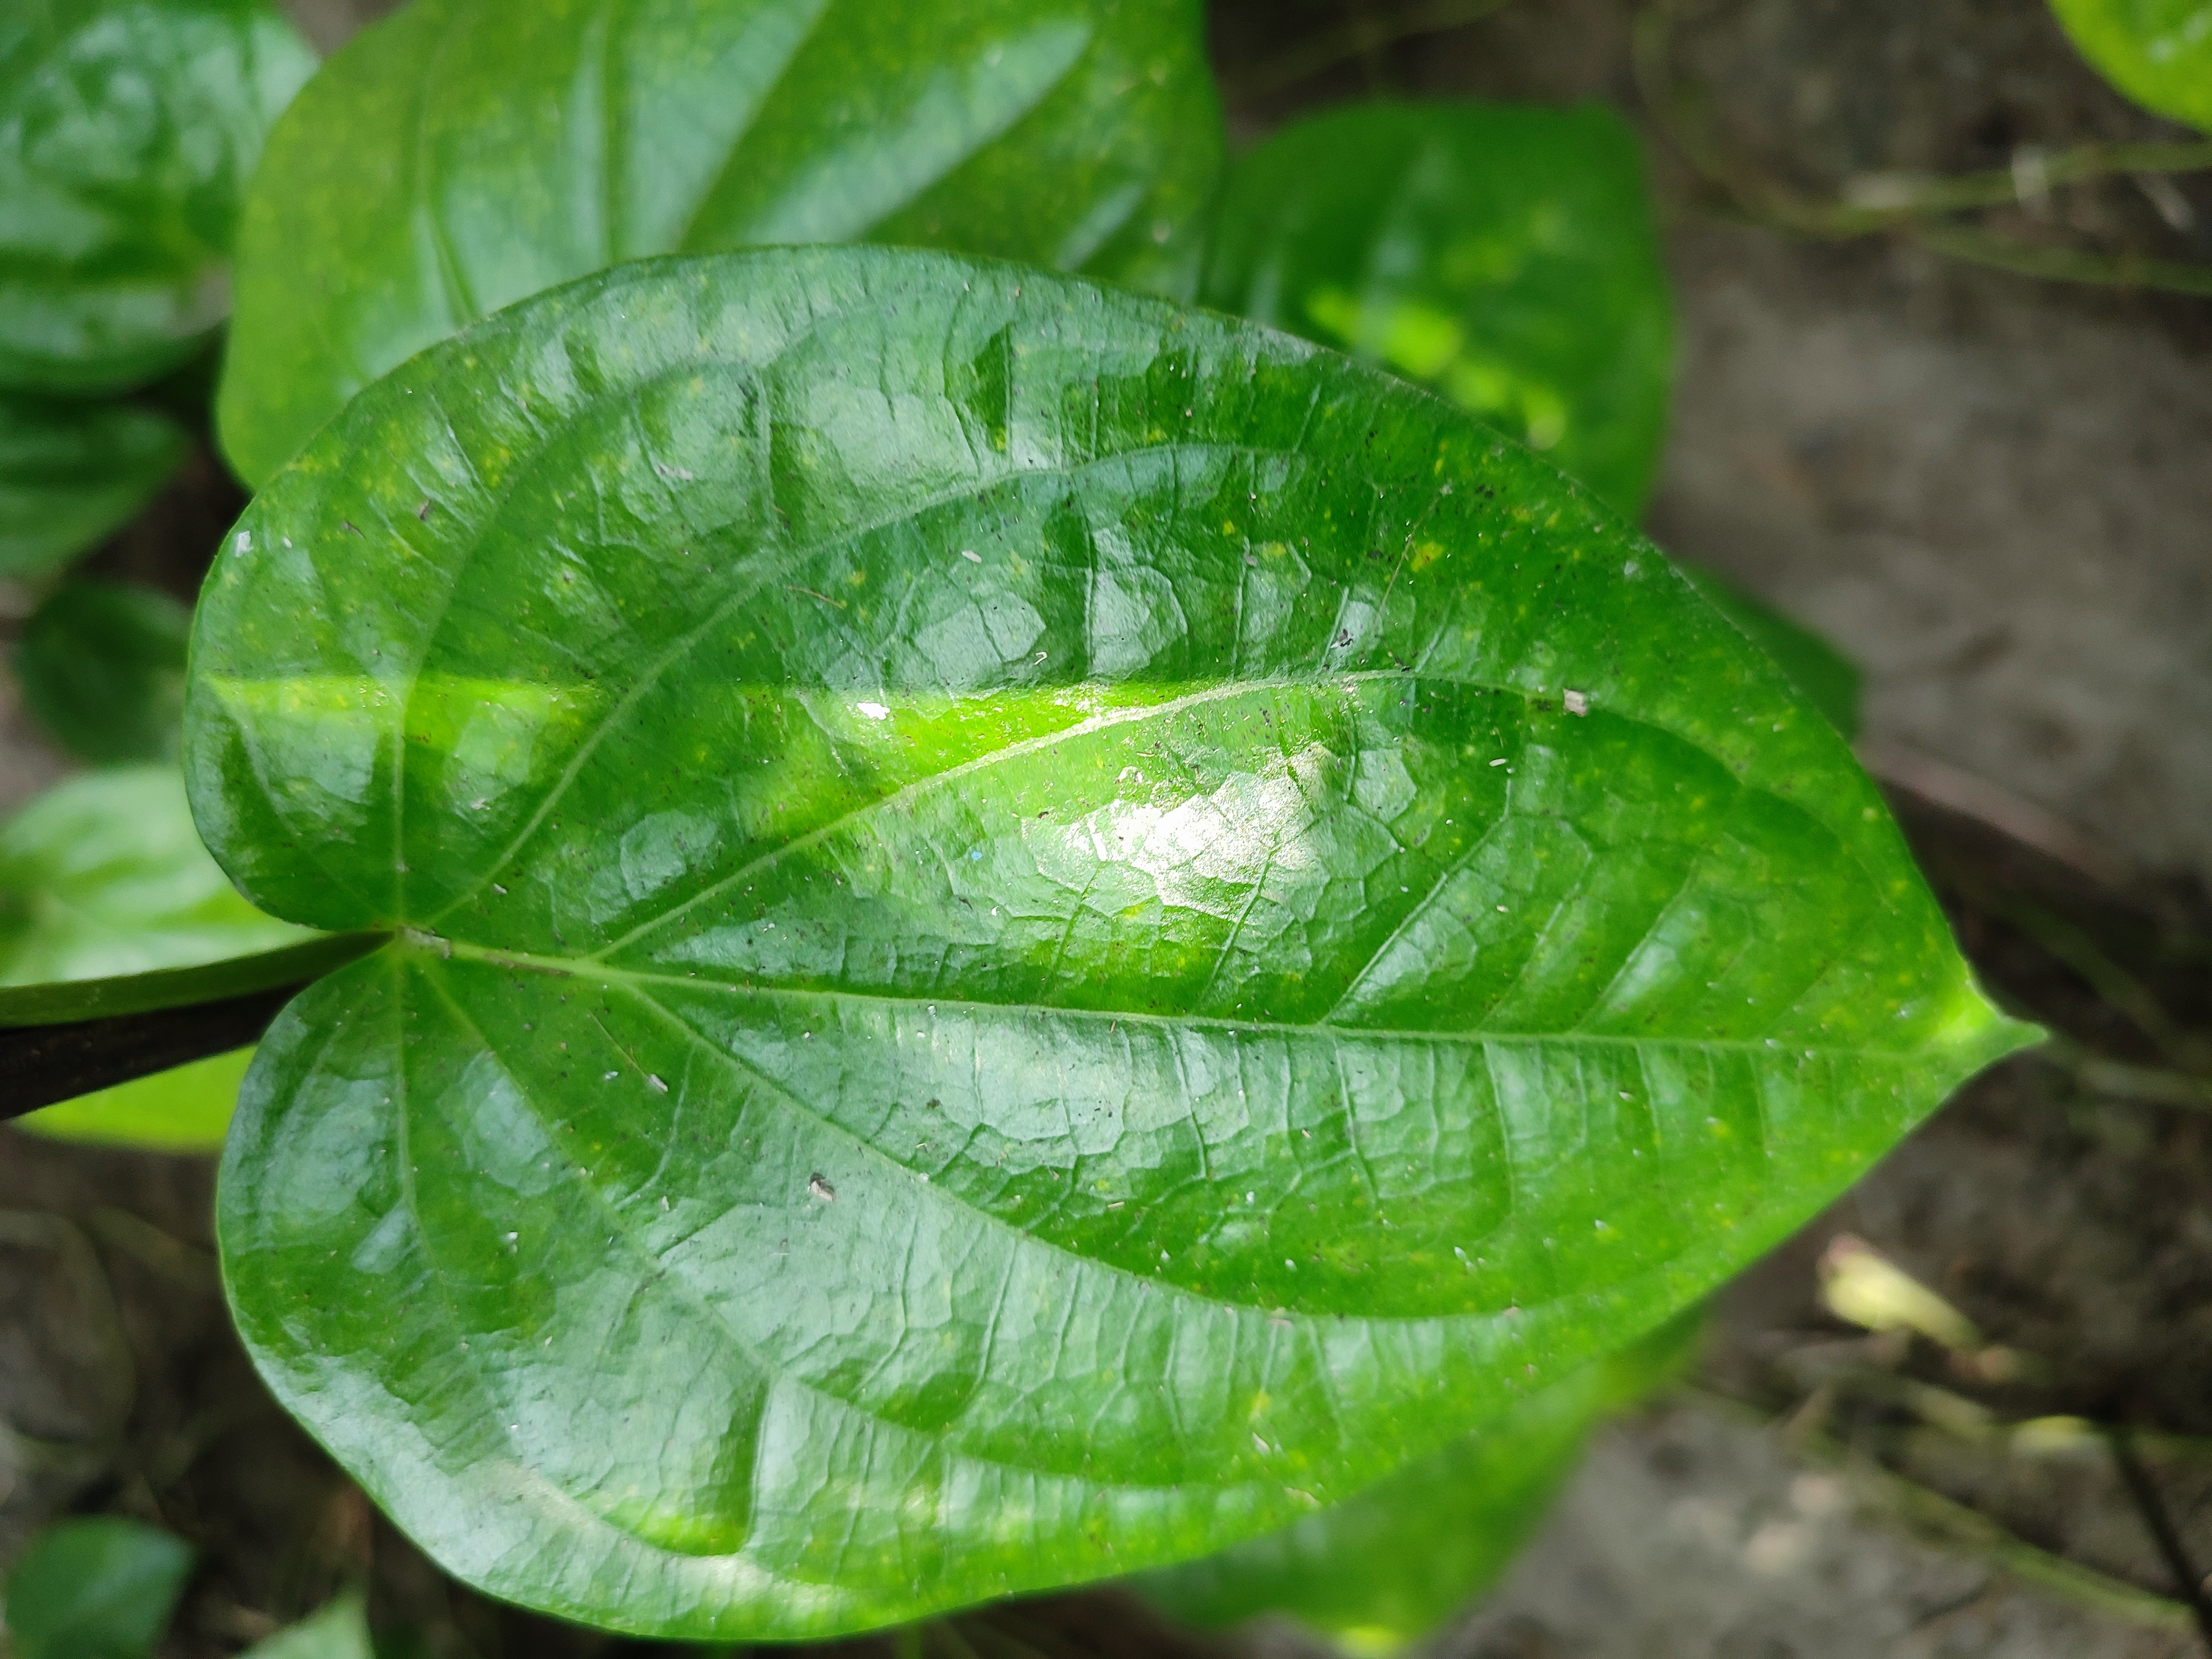
Label: Healthy_Leaf